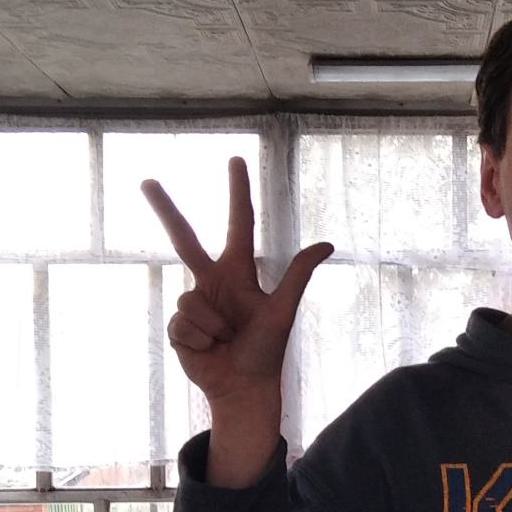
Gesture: three2